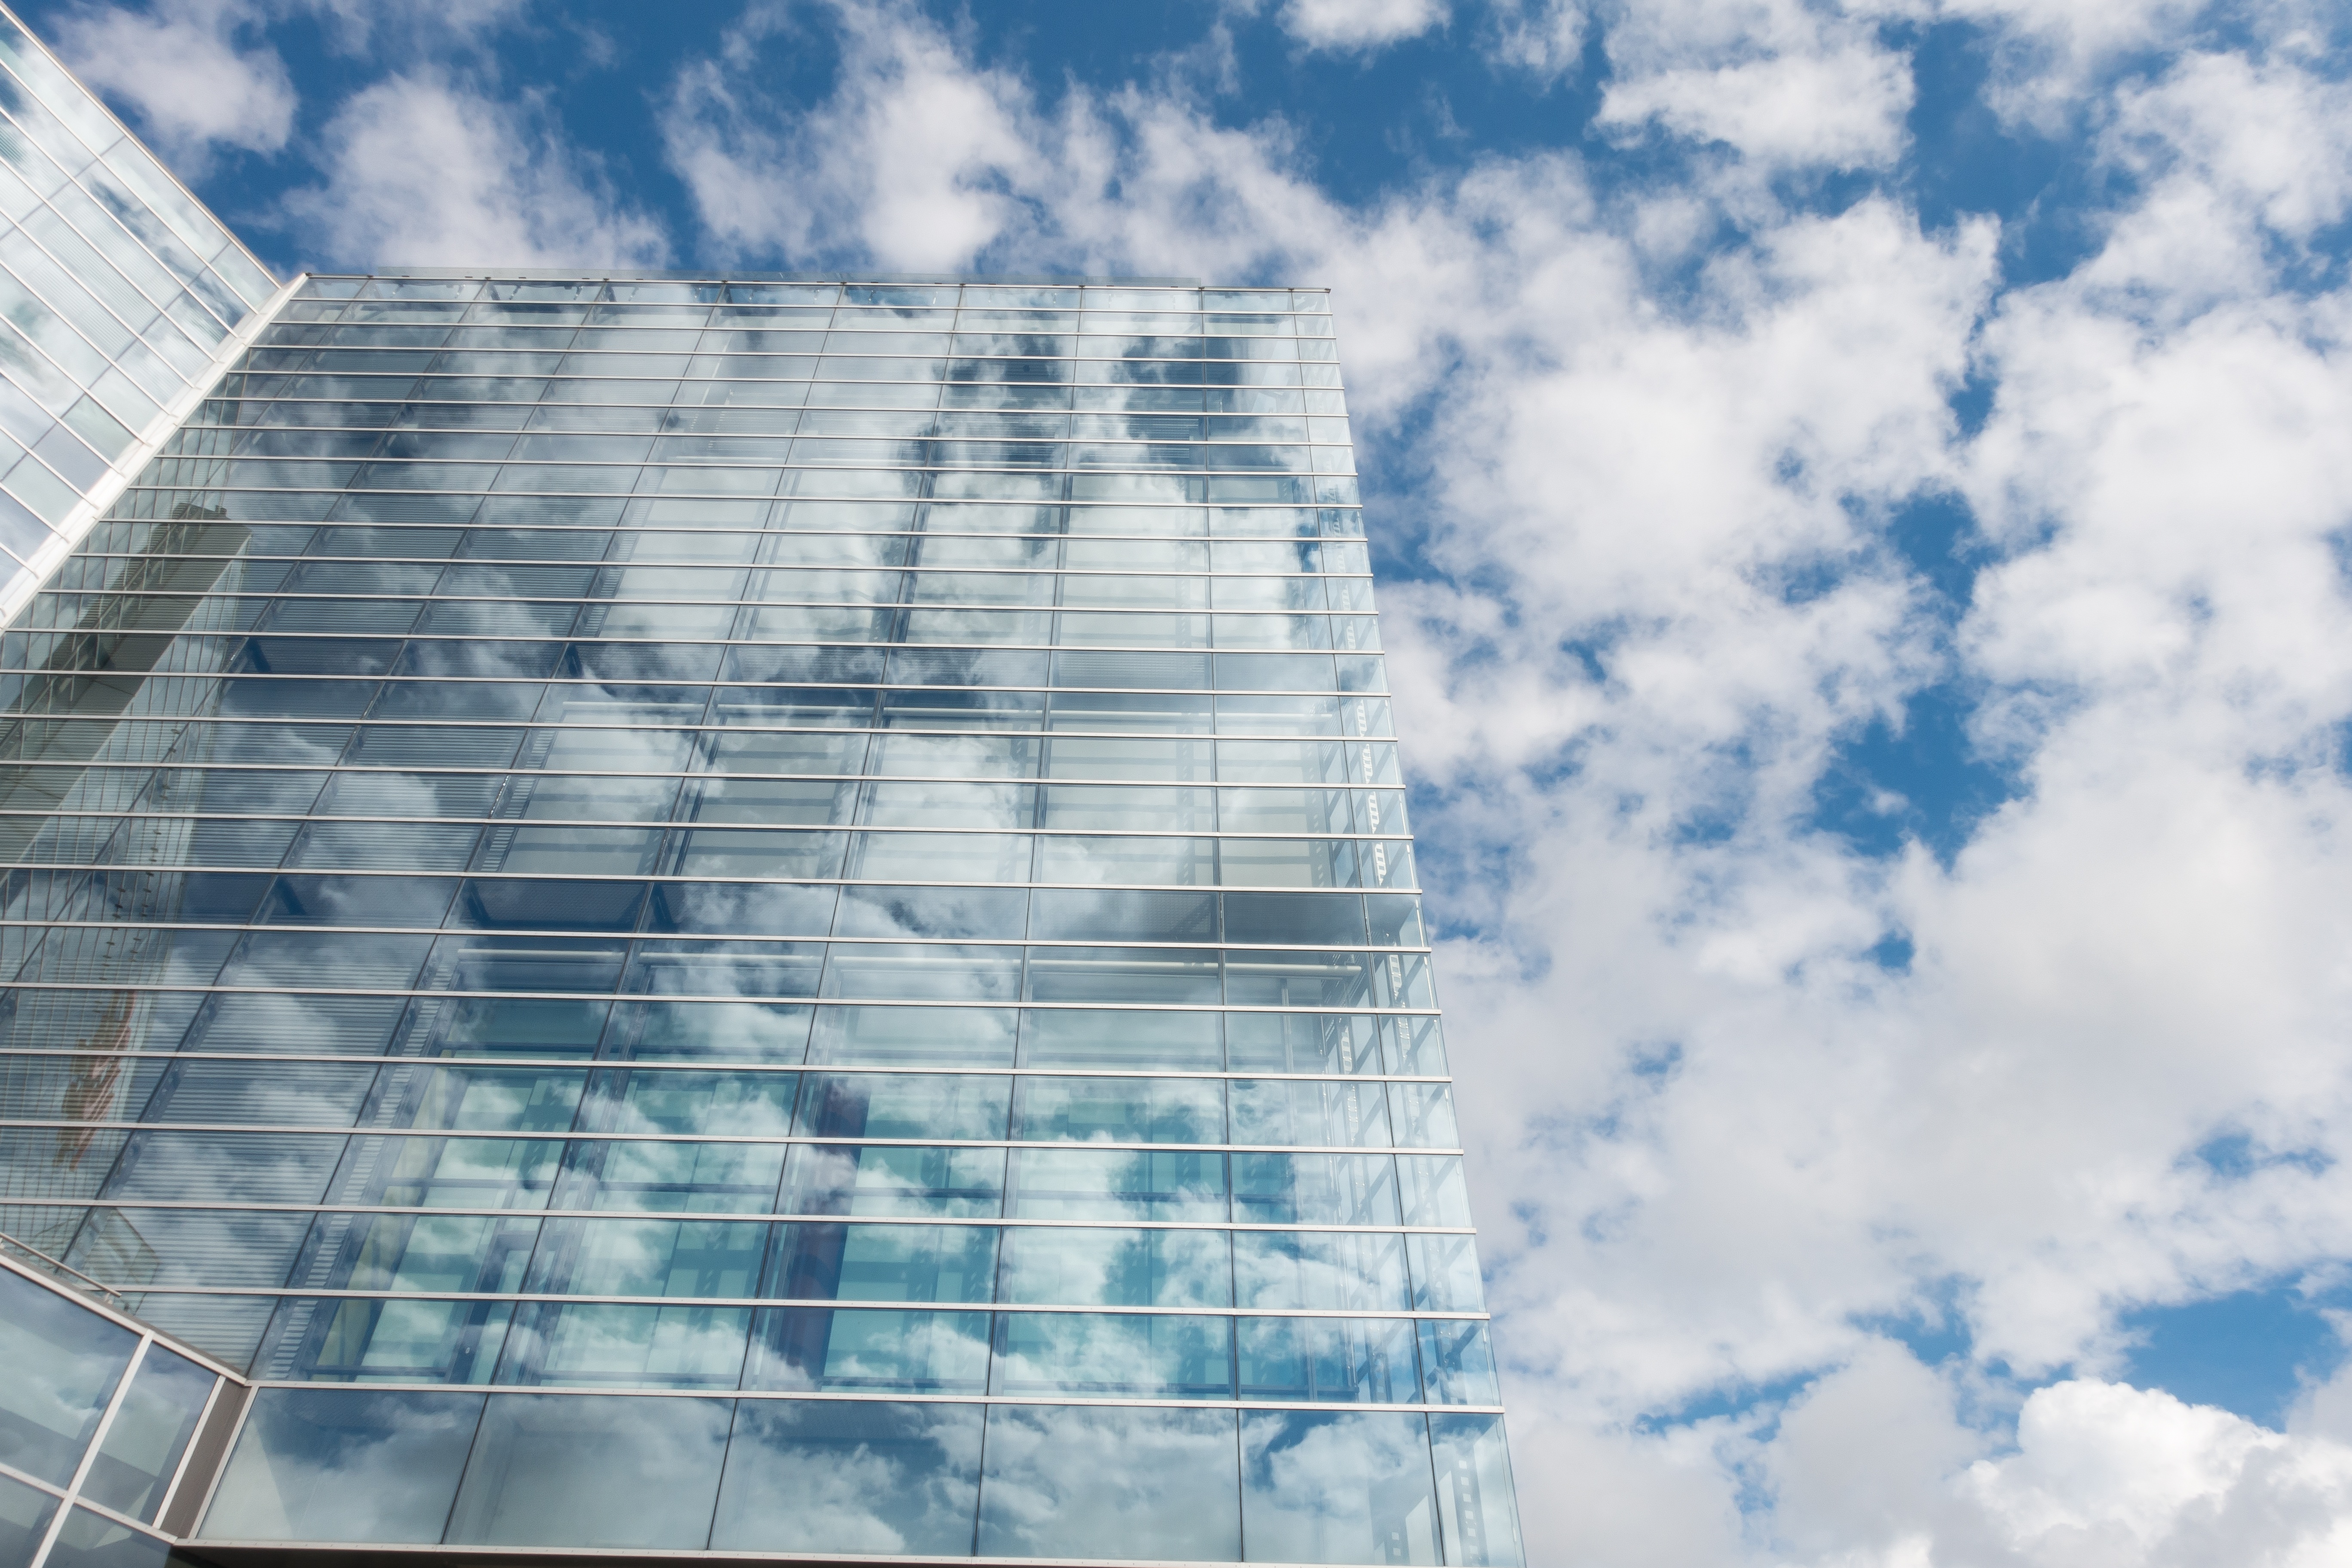
cloud, architecture, sky, white, sunlight, glass, building, skyscraper, steel, reflection, tower, landmark, facade, blue, modern, grey, mirroring, transparency, atmosphere of earth